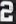
Number: 2